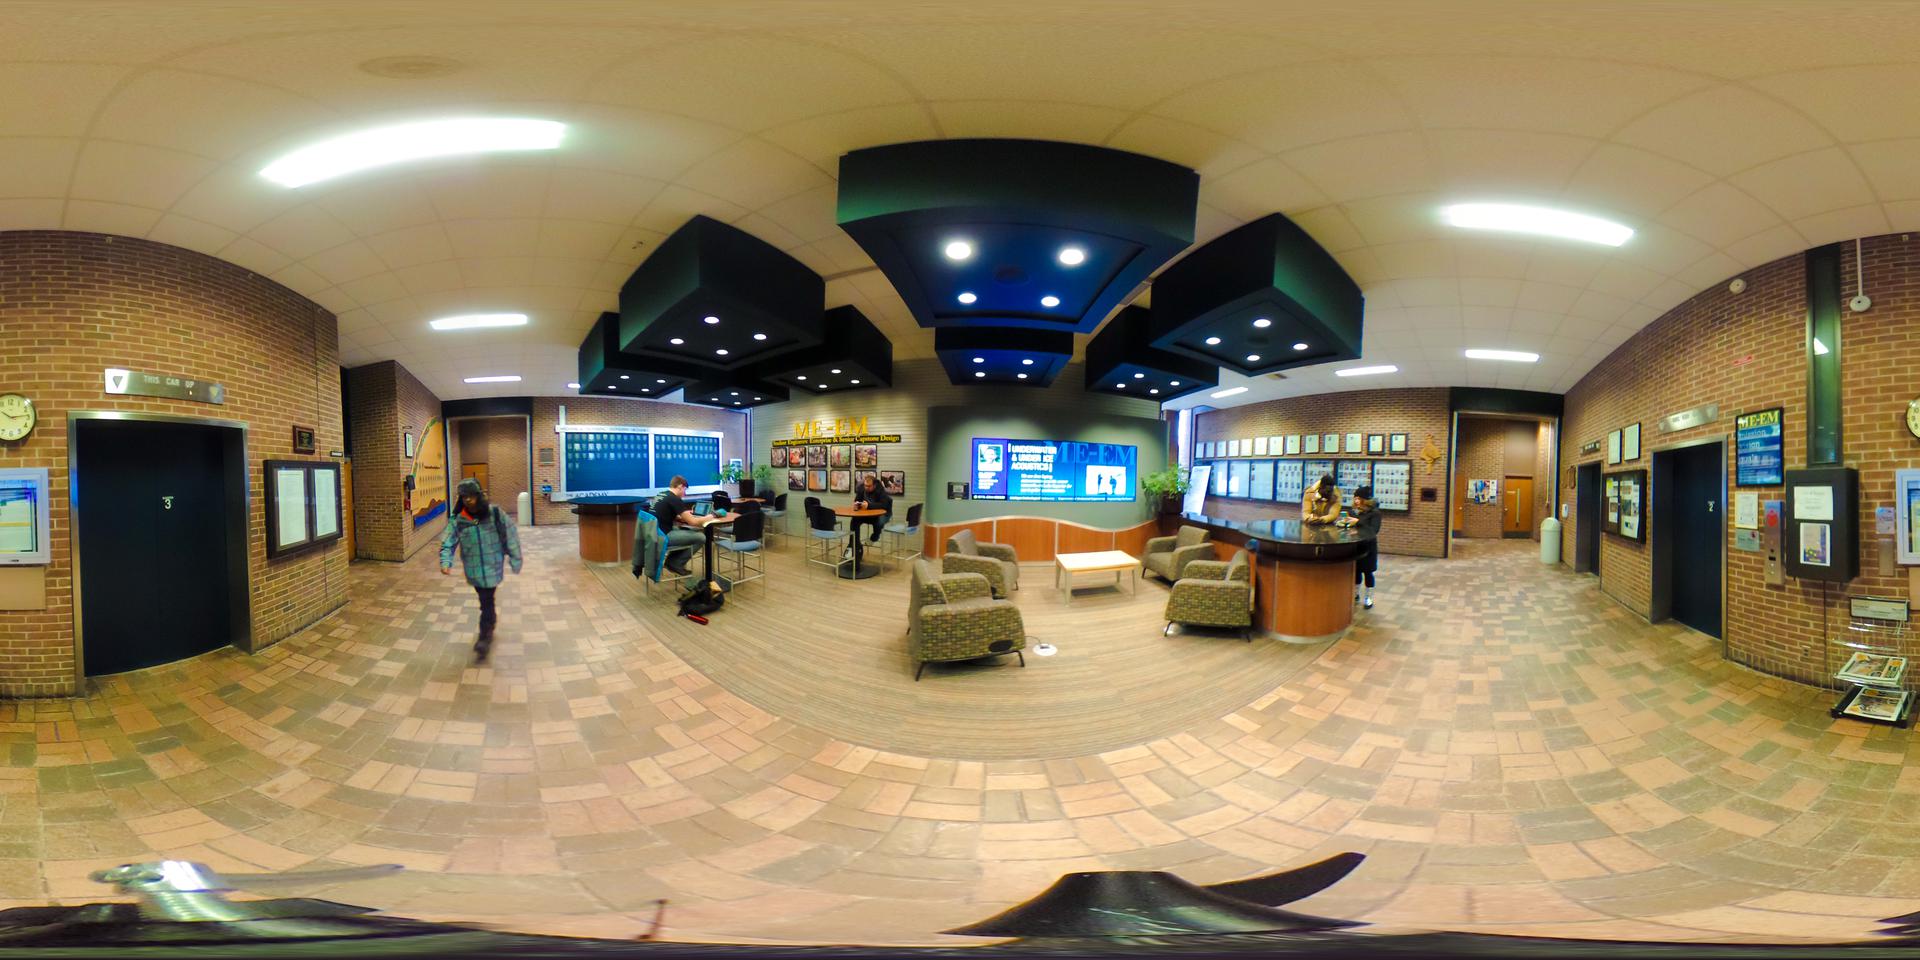
Referred object: the small light wooden coffee table between the armchairs

Referred object: the bright blue digital display